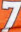
Number: 7